Octeville-l'Avenel

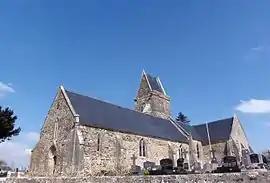
The church of Saint-Martin

Octeville-l'Avenel is a commune in the Manche department in Normandy in north-western France.